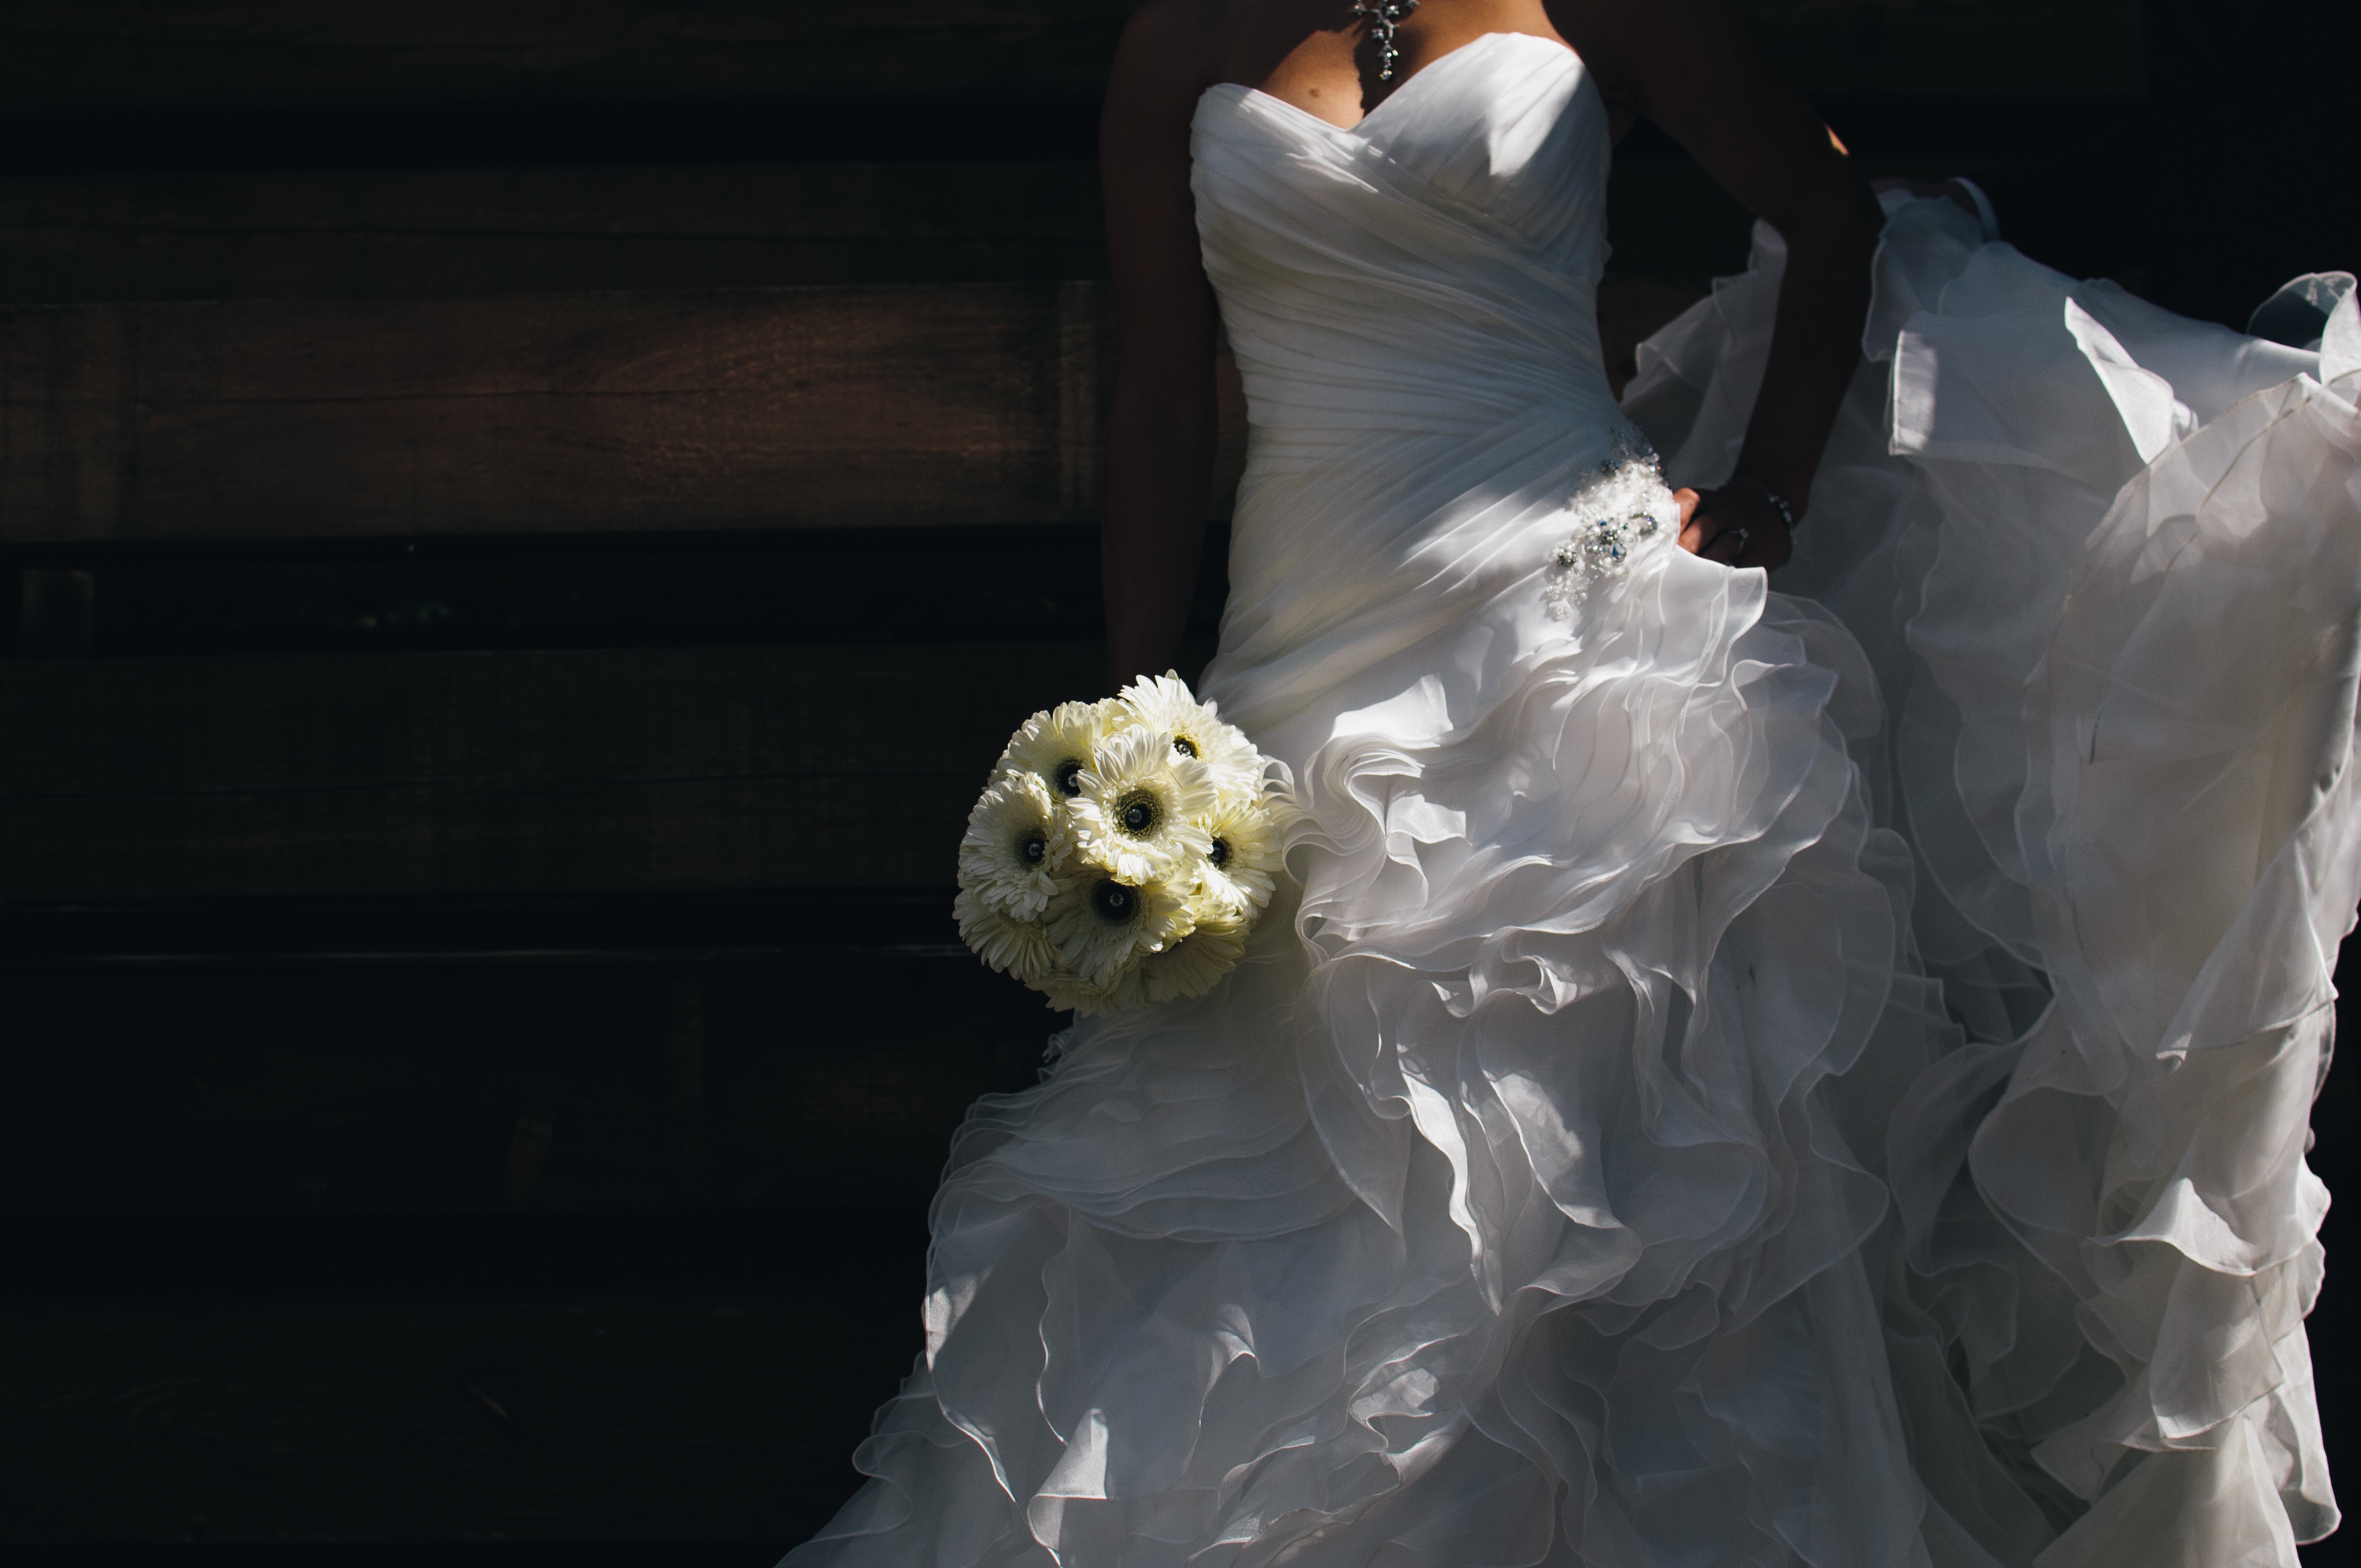
woman, white, flower, wedding, wedding dress, bride, groom, marriage, ceremony, dress, gown, veil, flower bouquet, bridal veil, bridal clothing, bridal accessory